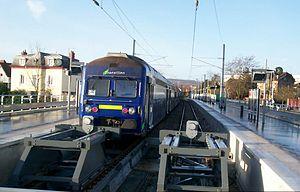
La ligne de Paris-Saint-Lazare à Ermont - Eaubonne est une ligne ferroviaire des Hauts-de-Seine et du Val-d'Oise, en Île-de-France, d'une longueur de 14,8 km. Ouverte de 1837 à 1863, elle est depuis essentiellement parcourue par un trafic de banlieue en provenance ou à destination de la gare Saint-Lazare à Paris, actuel réseau Transilien Paris-Saint-Lazare. Elle est, depuis la réforme des chemins de fer de 1997, propriété de Réseau ferré de France. La ligne est souvent appelée par son nom traditionnel, le Groupe IV de Saint-Lazare.
La ligne J du Transilien, plus souvent simplement dénommée ligne J, est une ligne de trains de banlieue qui dessert l'ouest de l'Île-de-France, avec plusieurs embranchements. Elle relie la gare de Paris-Saint-Lazare à Ermont - Eaubonne, Gisors, Mantes-la-Jolie et Vernon - Giverny.